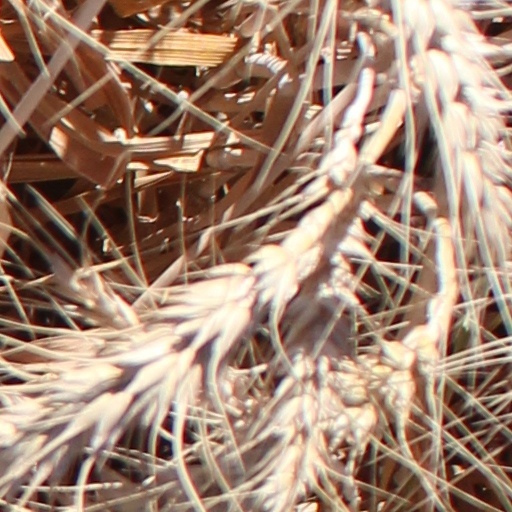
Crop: wheat